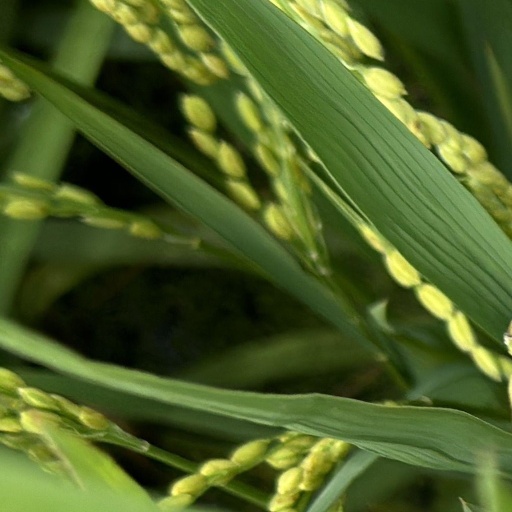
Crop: rice